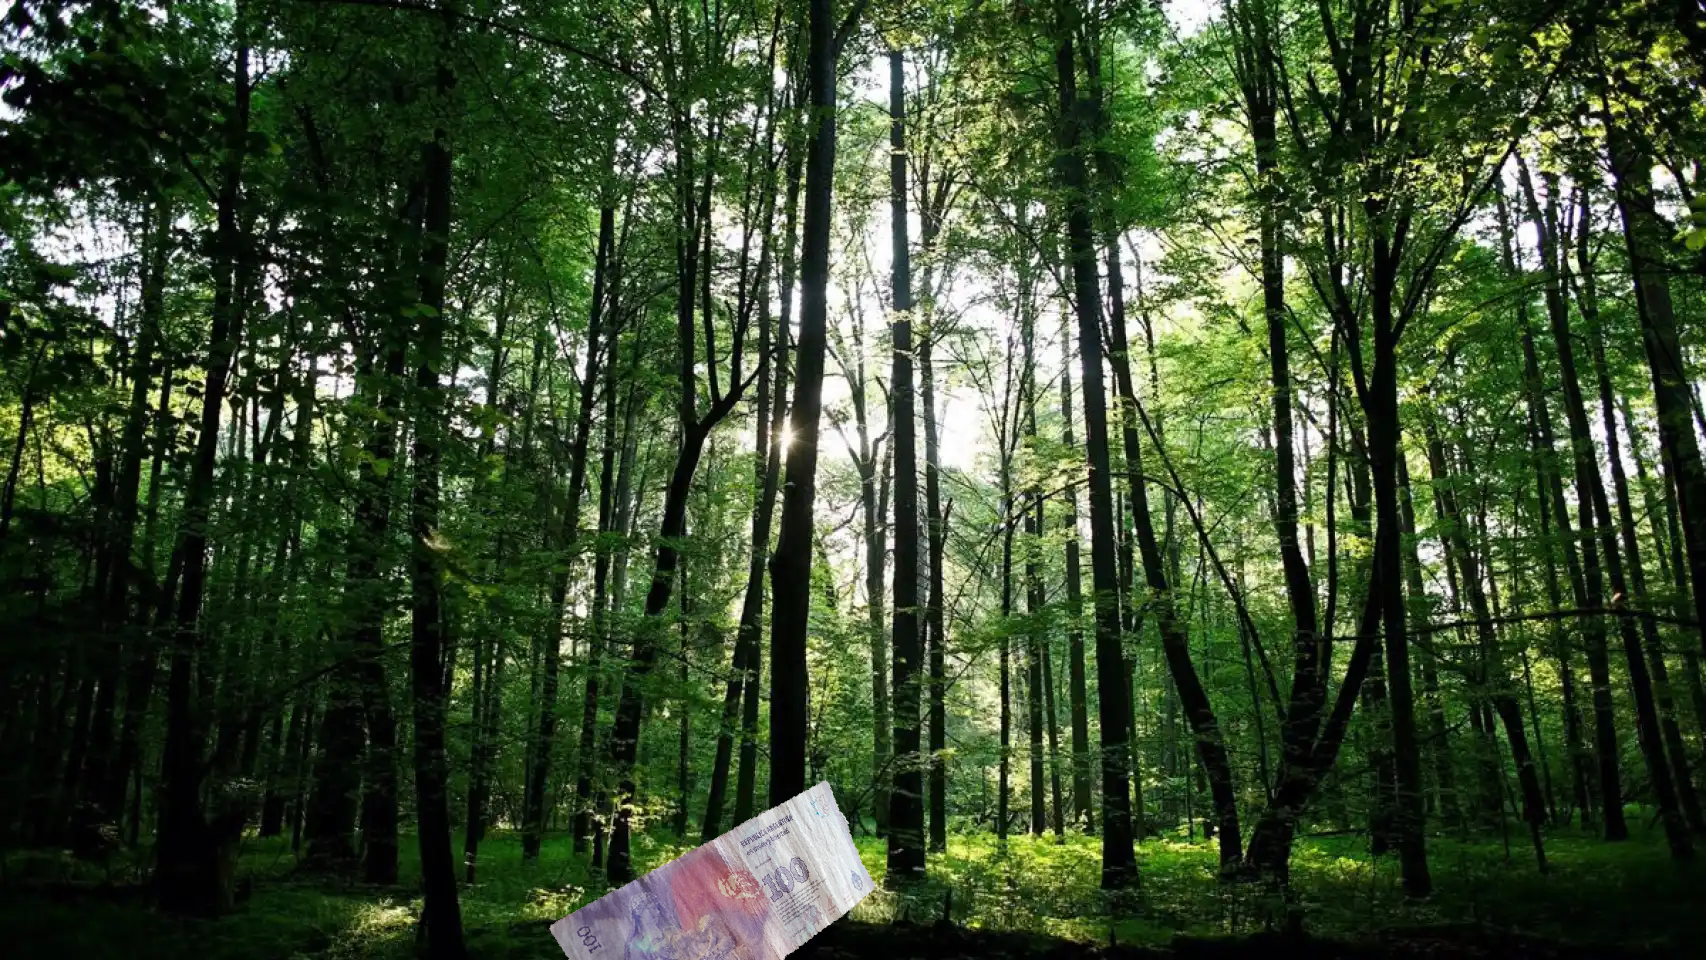
Denominación: 100